Ratnakaranda śrāvakācāra

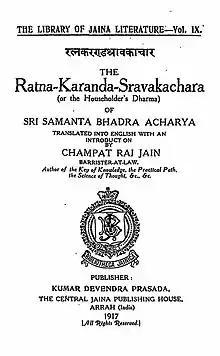
English translation of the "Ratnakaranda śrāvakācāra" (1917) by Champat Rai Jain

Ratnakaranda śrāvakācāra is a Jain text composed by Aacharya Samantbhadra Swamy (second century CE), an "acharya" of the Digambara sect of Jainism. Aacharya Samantbhadra Swamy was originally from Kanchipuram, Tamil Nadu. Ratnakaranda śrāvakācāra is the earliest and one of the best-known śrāvakācāra.